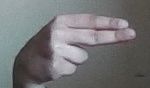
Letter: ain